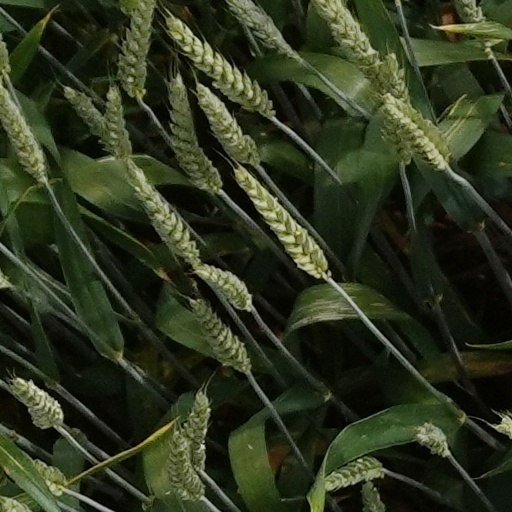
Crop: wheat